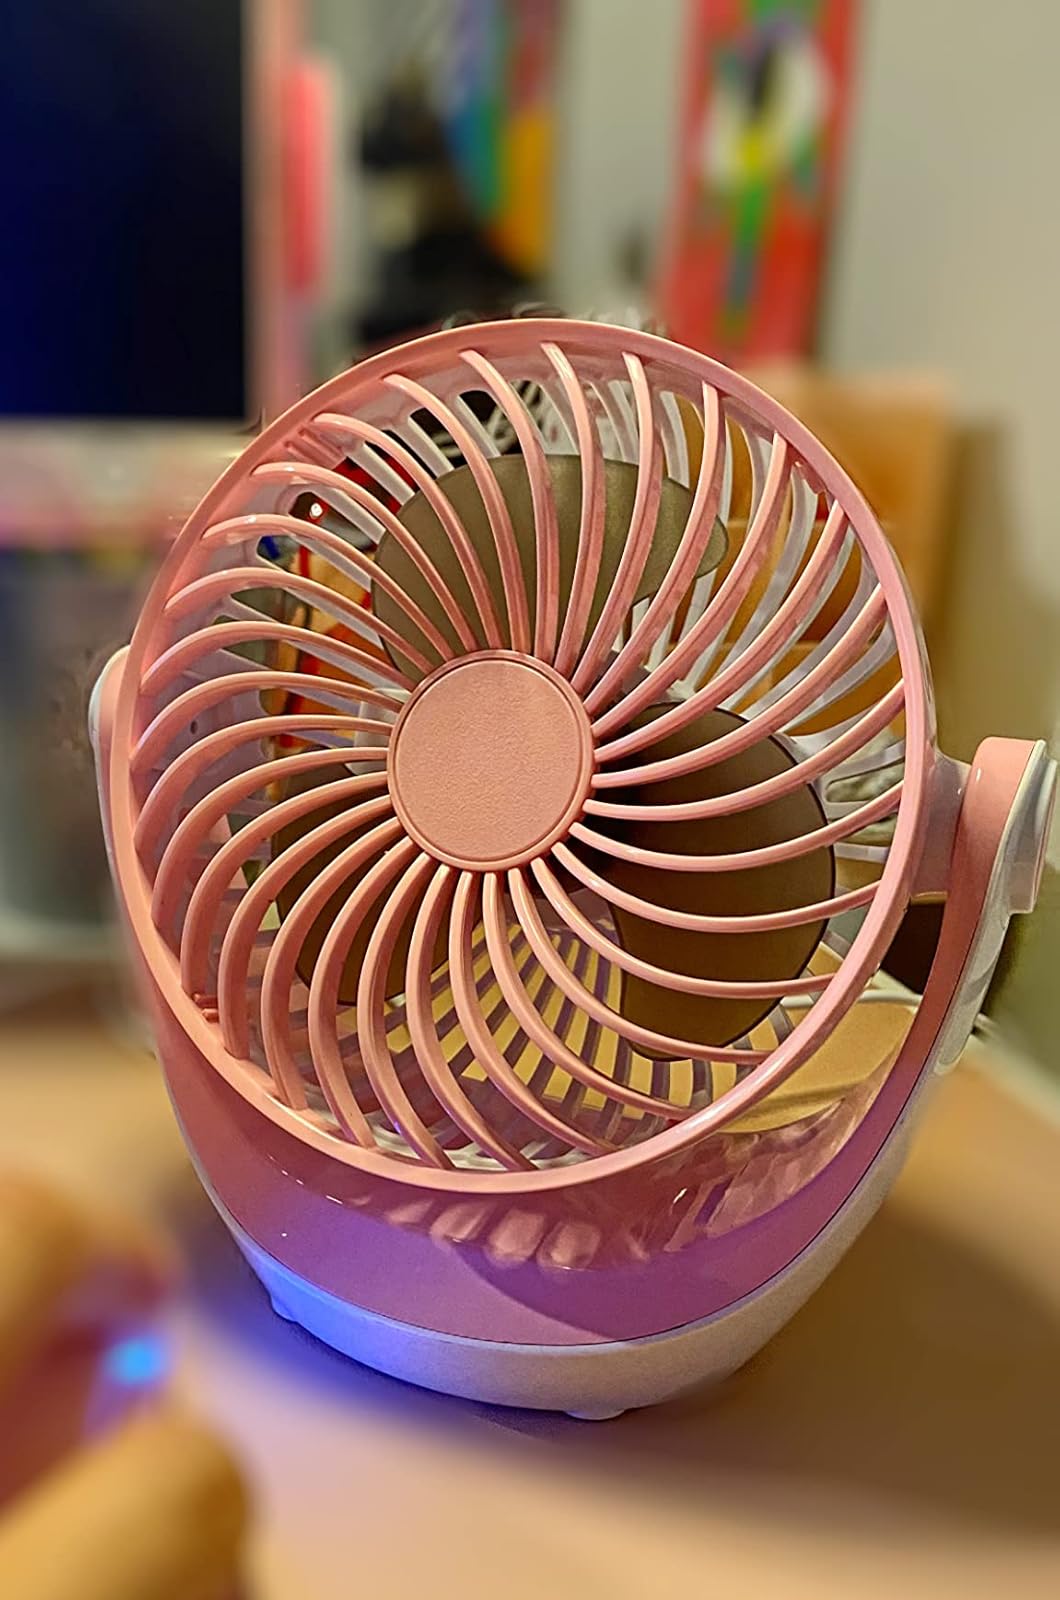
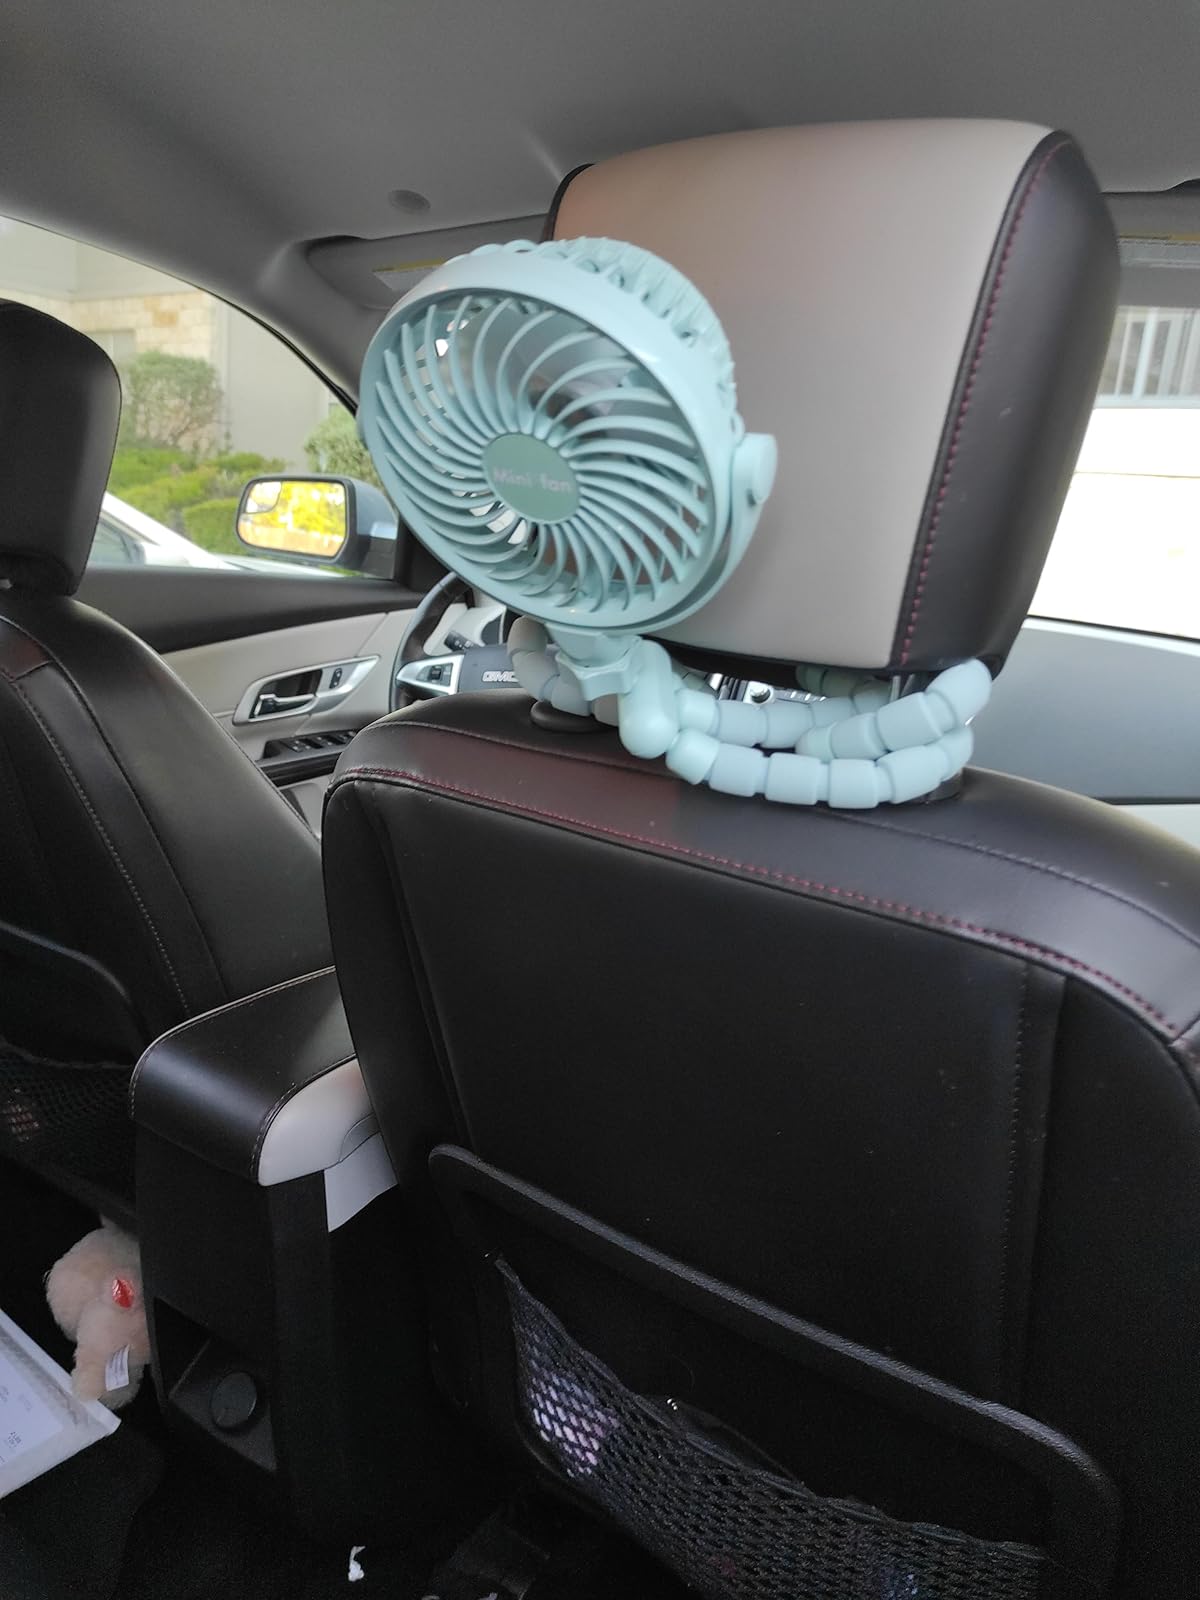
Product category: fan
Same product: no